Nikolai Orlov (pianist)

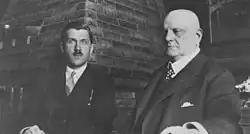
Nikolai Orlov visiting Jean Sibelius in 1931 in Ainola, Finland.

Nikolai Andreyevich Orlov (26 February 1892 in Yelets, Oryol Governorate, Russian Empire – 31 May 1964 in Grantown-on-Spey, Scotland, United Kingdom) was a Russian pianist who was appreciated especially for his interpretations of Frédéric Chopin.